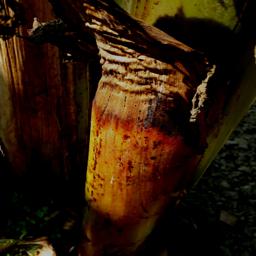
Label: PSEUDOSTEM WEEVIL